List of EastEnders characters introduced in 2023

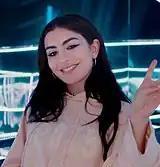
Charli is named after singer Charli XCX.

Charli is conceived in December 2022 following a one-night stand between pre-teens Lily and Ricky. On New Year's Day 2023, Lily is admitted to hospital alongside her mother Stacey Slater (Lacey Turner), grandmother Jean Slater (Gillian Wright) and Stacey's wife, Eve Unwin (Heather Peace), with carbon monoxide poisoning following a house party. A doctor later informs Stacey that Lily has fallen pregnant at twelve years of age. Lily later names Ricky as the father. Lily considers terminating the pregnancy but decides against it after a heart-to-heart with Kat Slater (Jessie Wallace).